Zlatan Ibrahimović

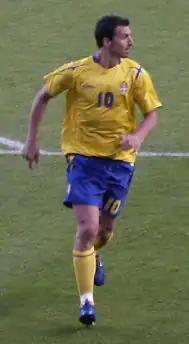
Ibrahimović playing for Sweden in June 2006

On 16 February, Ibrahimović registered his first Manchester United hat-trick in a 3–0 win over Saint-Étienne in the Europa League Round of 32. On 19 February, he made his first FA Cup appearance, coming on as a 62nd-minute substitute and scoring the winner in a 2–1 fifth round win against Blackburn Rovers at Ewood Park. Exactly a week after his FA Cup debut, Ibrahimović scored two goals, a free-kick and a header (the winning goal), in the 2017 EFL Cup Final to clinch United's fifth League Cup and to win his second trophy with the club. On 7 March, Ibrahimović was suspended for three matches by The Football Association for violent conduct after elbowing Bournemouth's Tyrone Mings in a 1–1 draw at Old Trafford three days earlier. Later on 13 April, Ibrahimović was included in the six player shortlist for the PFA Player of the Year.